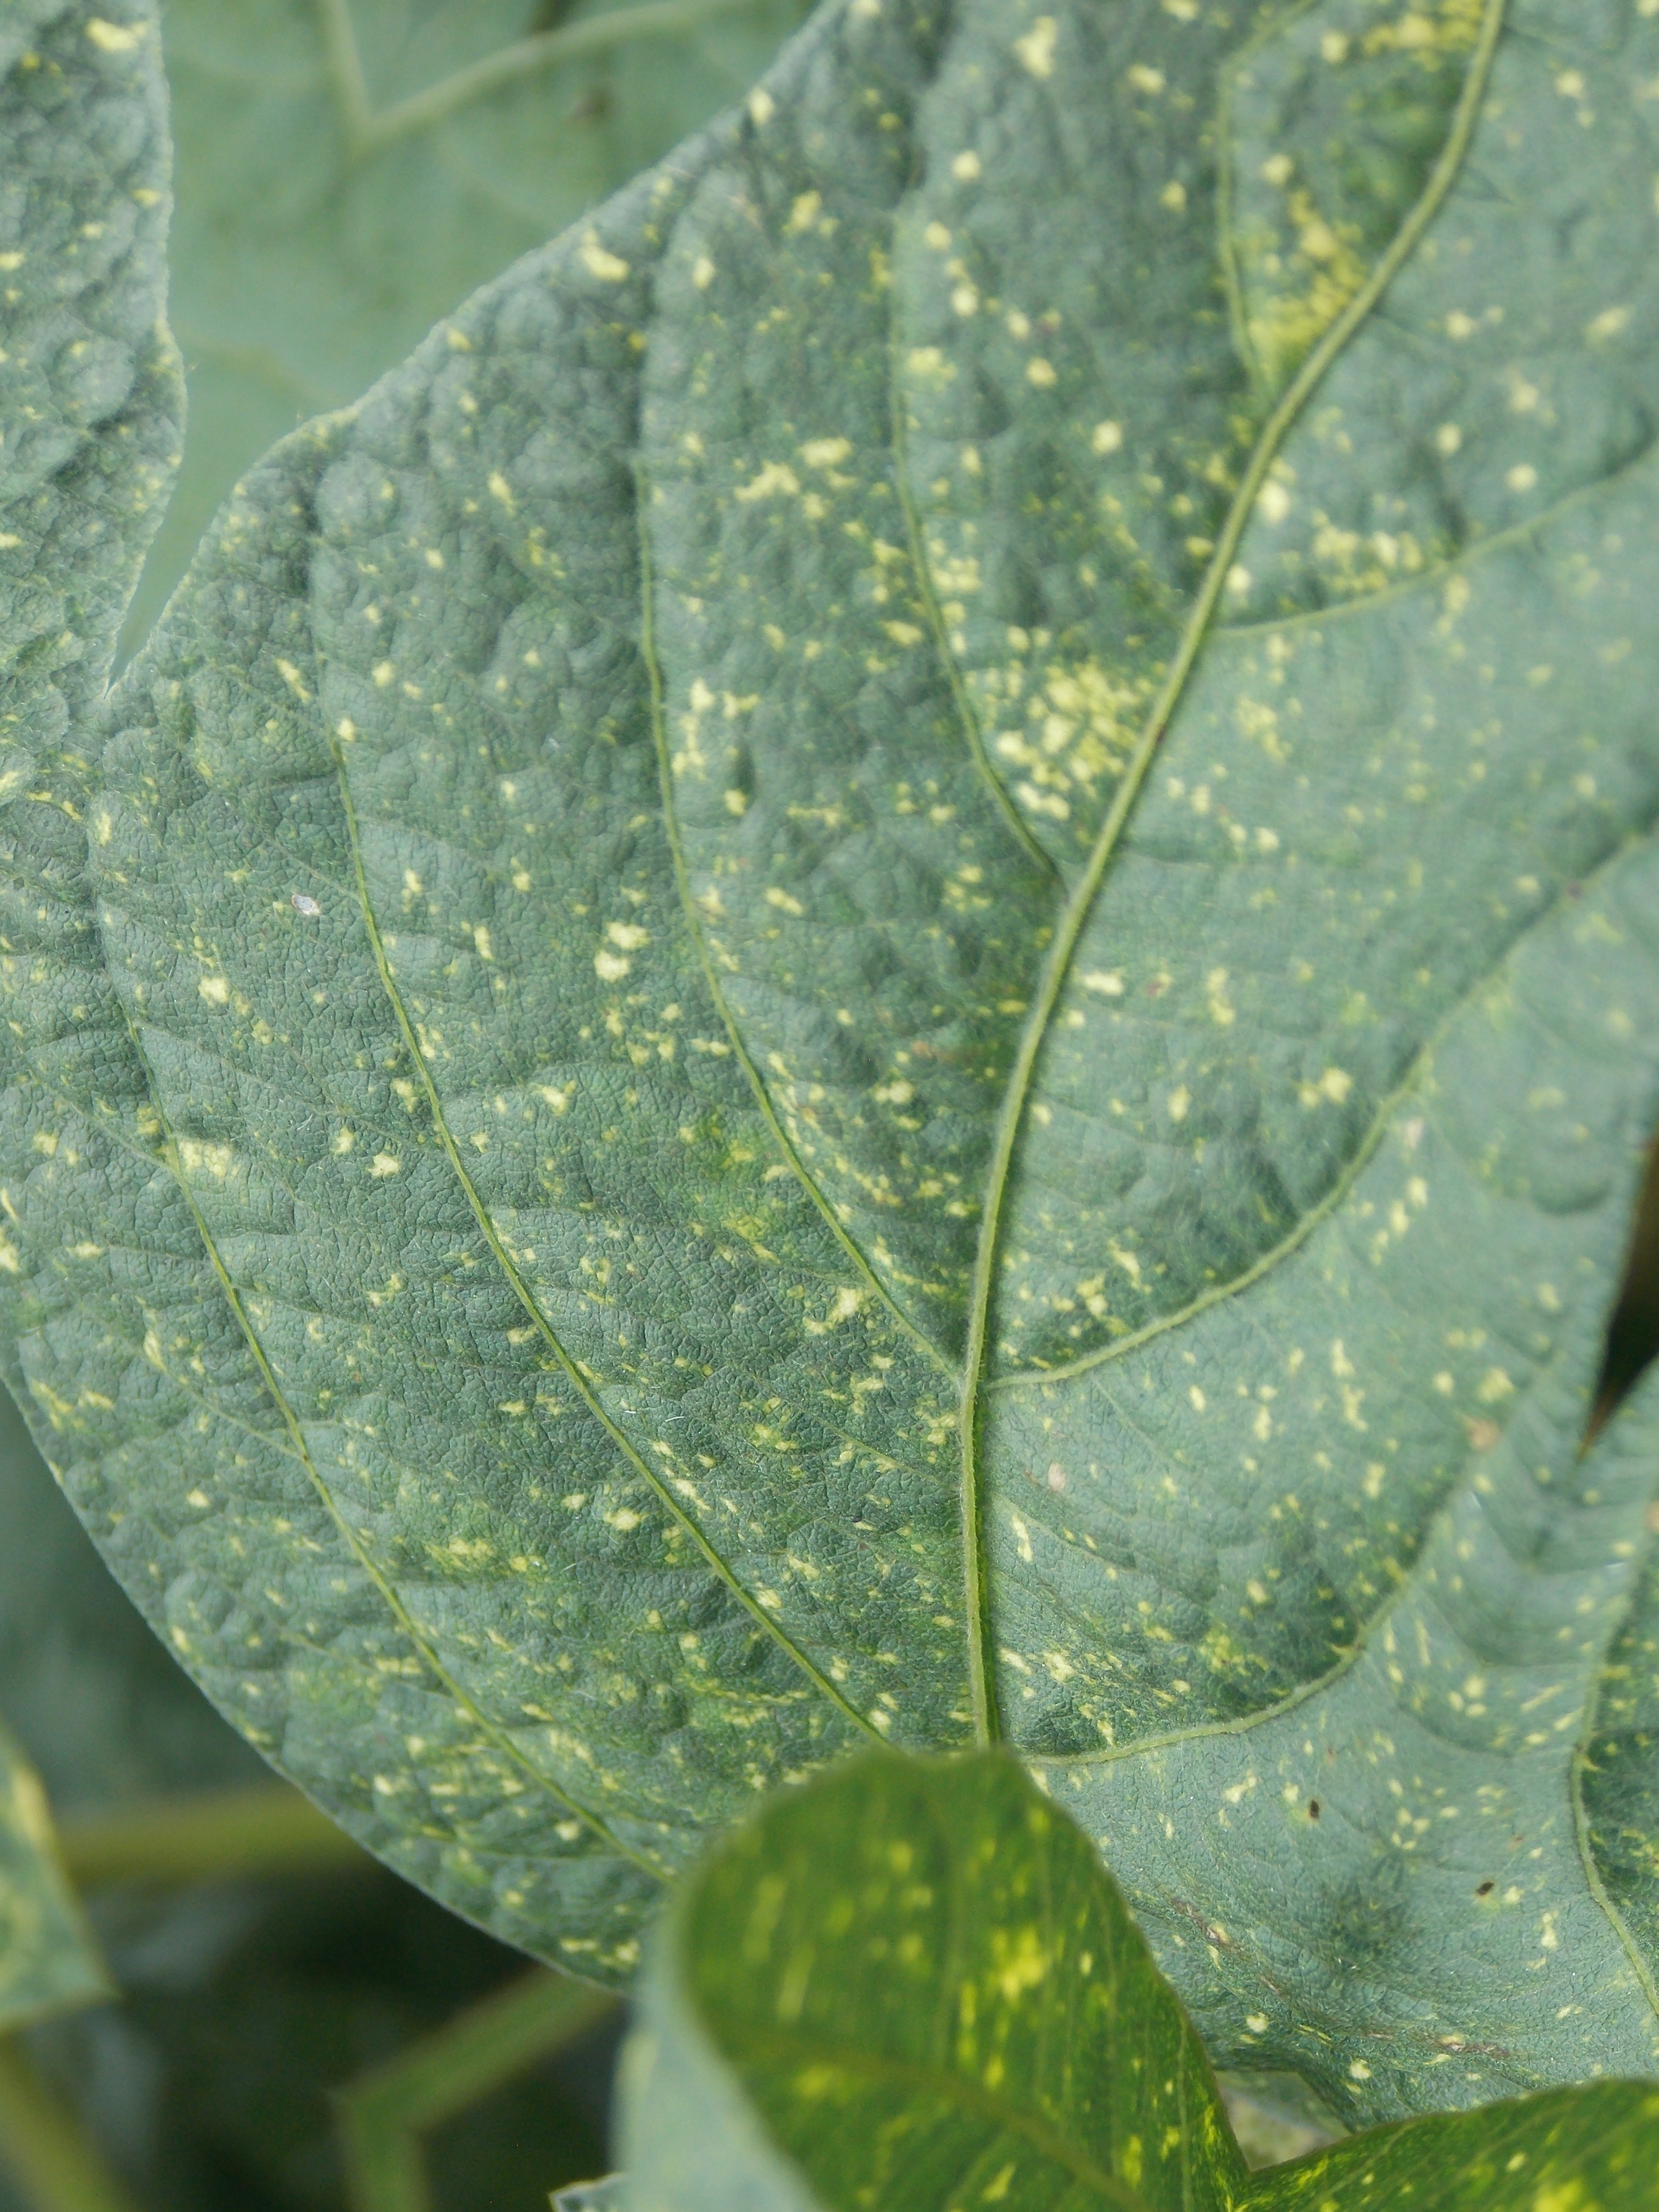
Label: Disease